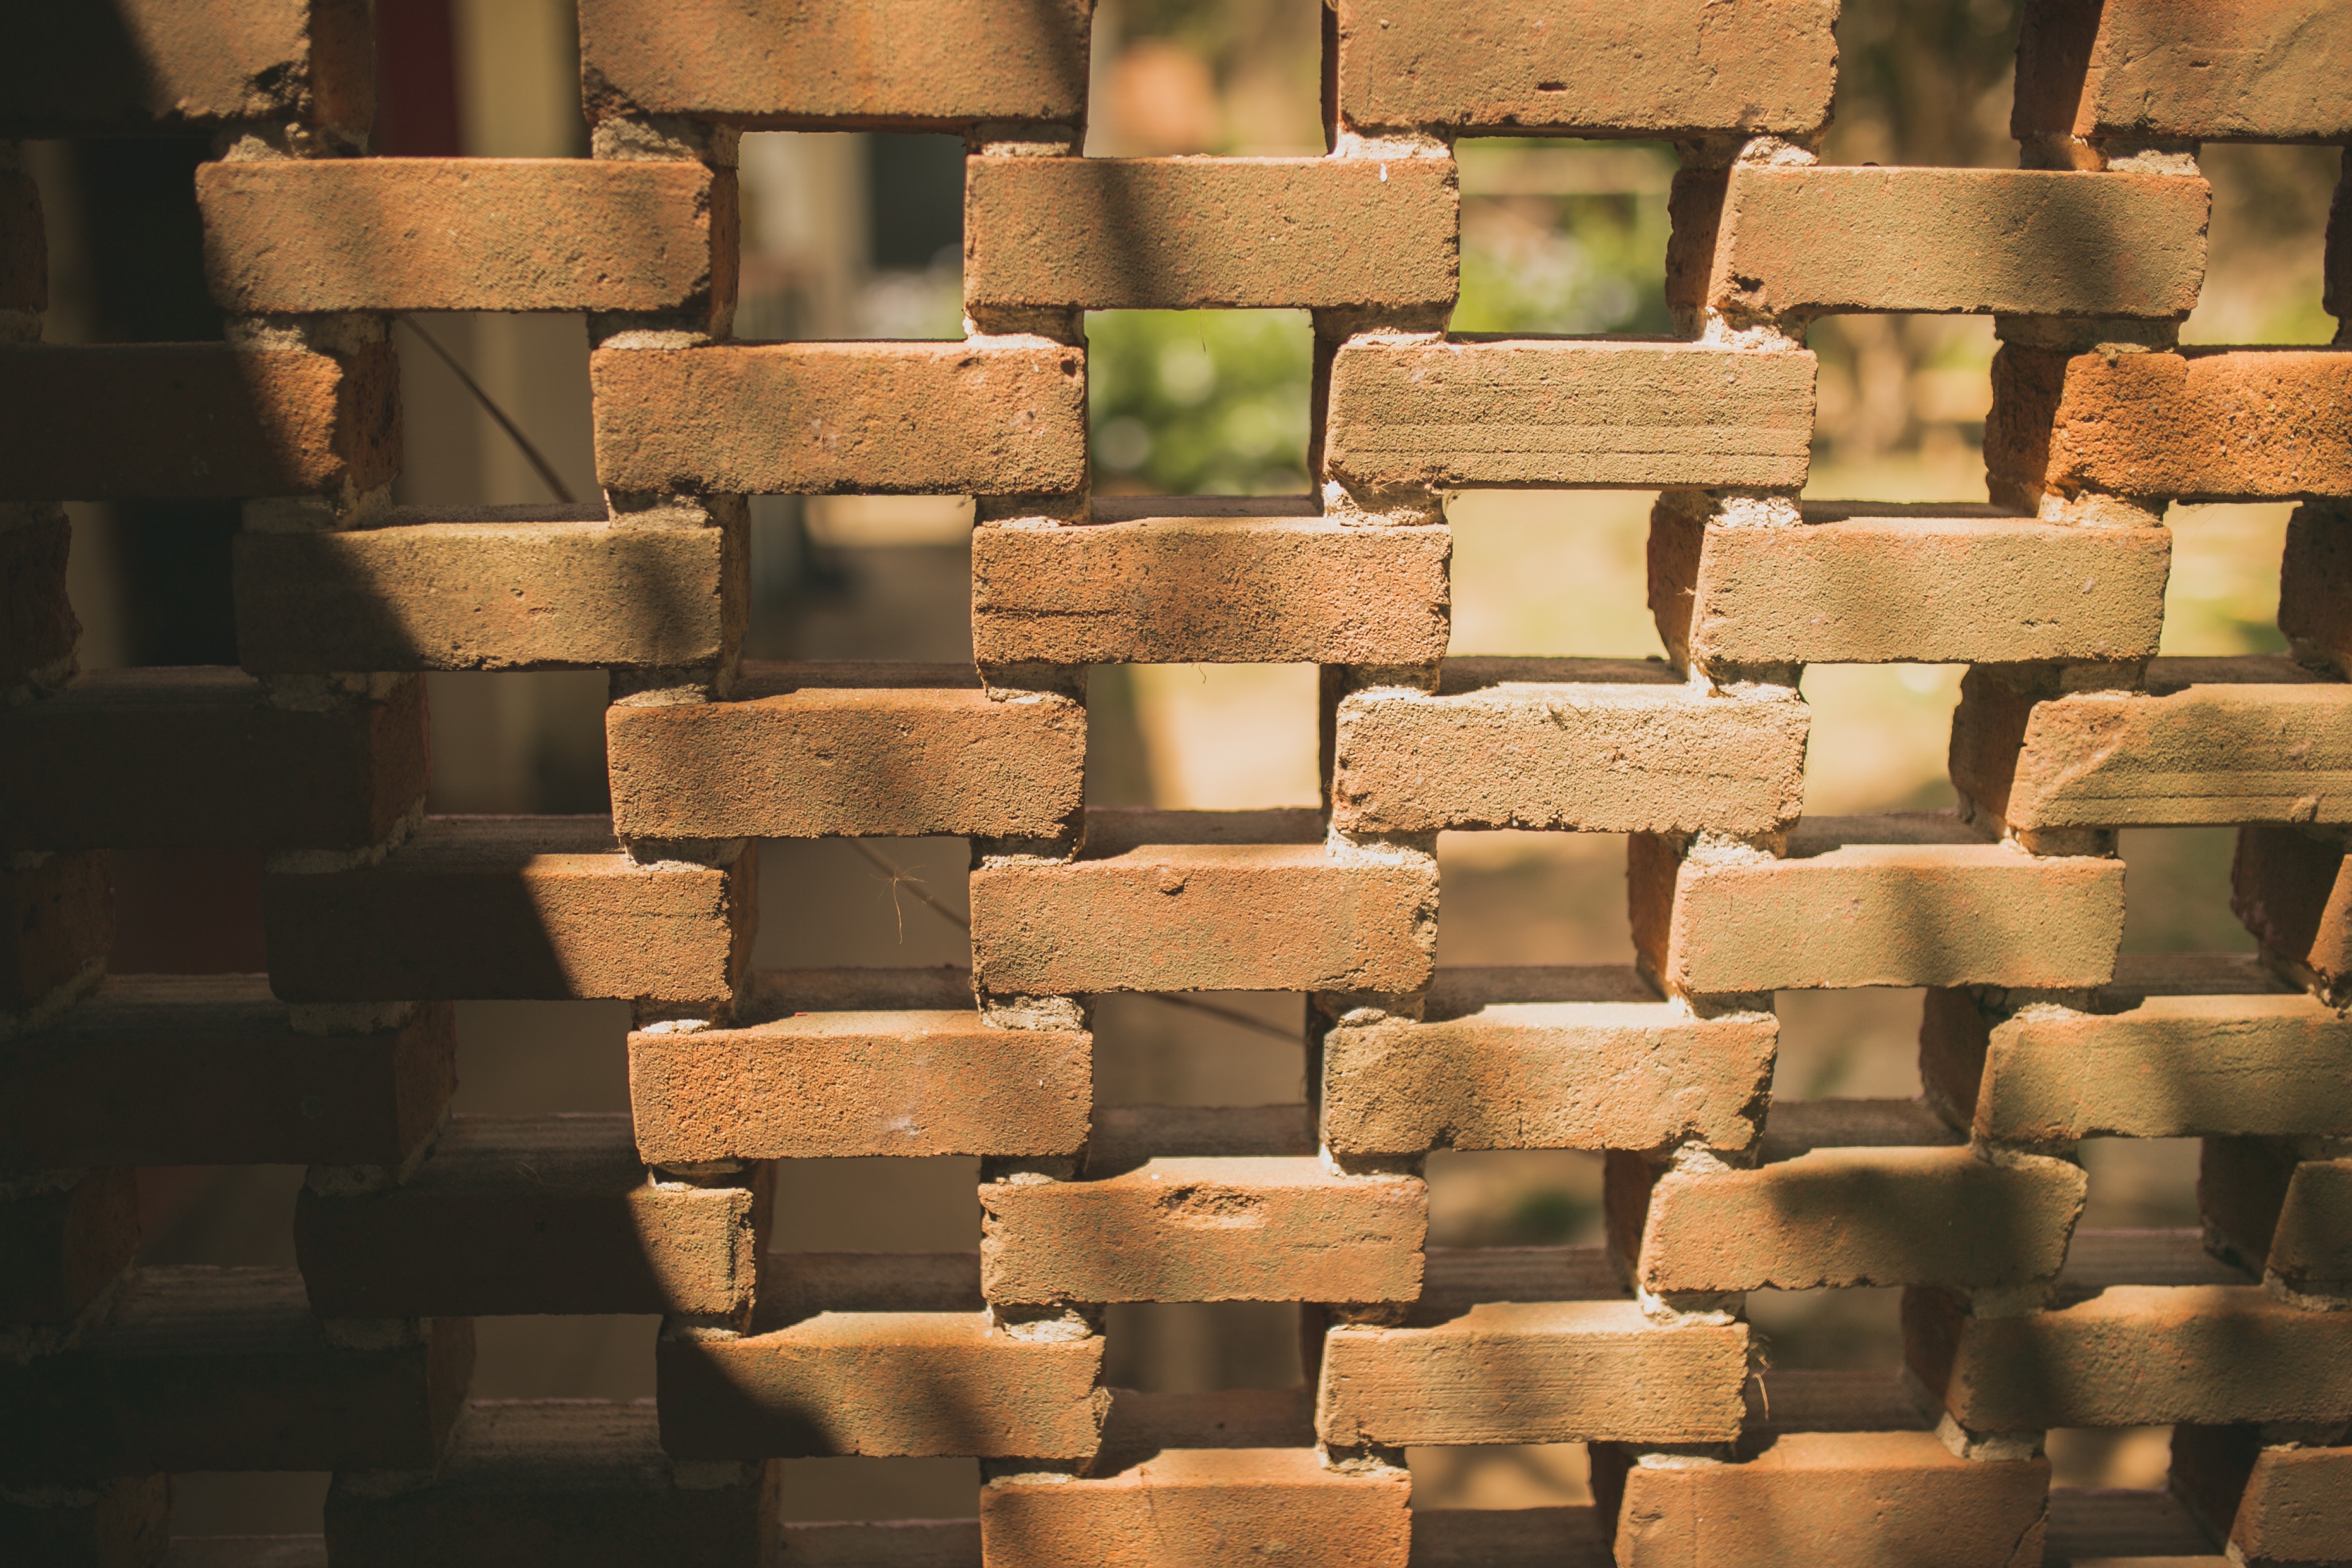
wood, texture, floor, home, wall, rustic, pattern, shadow, tile, brick, project, art, design, buildings, suburbs, bricks, detail, potter, shape, flooring, apparent brick, common brick